The Girls on Film

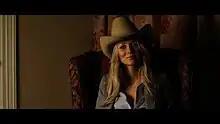
Ashleigh Harrington on the set of The Girls on Film

The Girls on Film is a web series created by Jeff Hammond, Ashleigh Harrington and Cat McCormick, directed by Hammond, and starring Harrington and a variety of guest stars. It premiered on YouTube on 20 December 2010. Each episode is around three to seven minutes long. The project recreates movie scenes originally played by men, with women taking the starring roles.